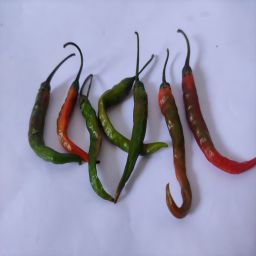
Crop: Chile Pepper
Quality: Old